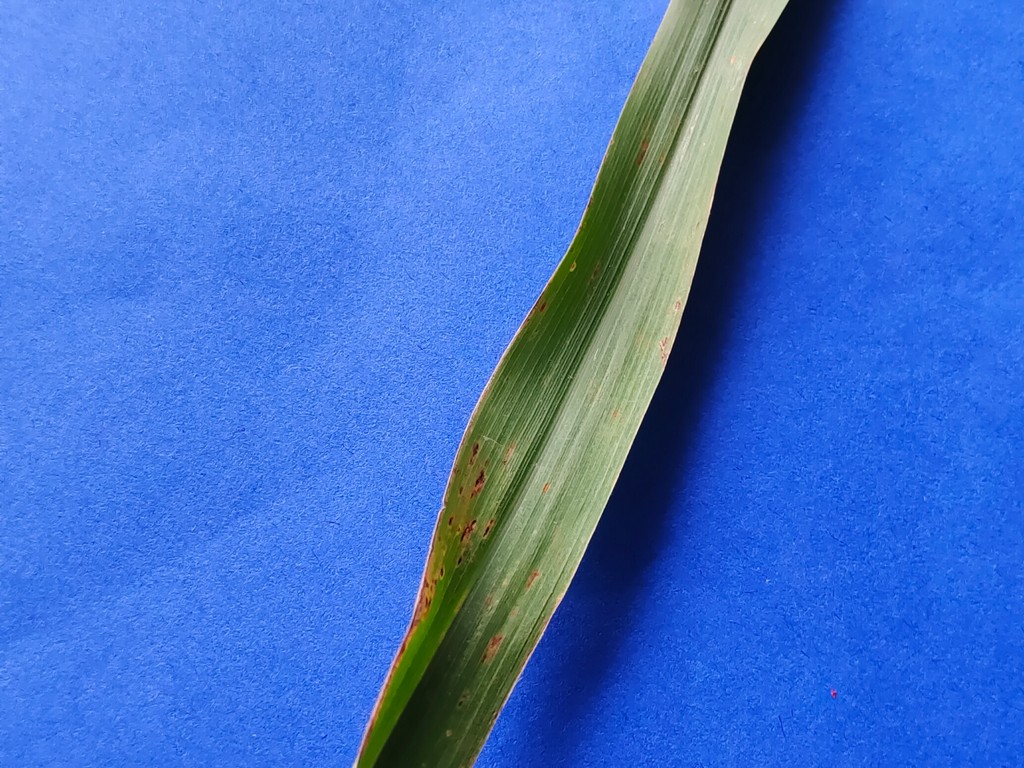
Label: Unhealthy